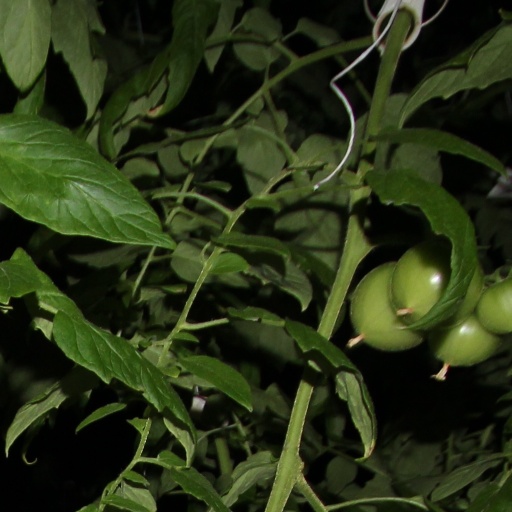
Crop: tomato